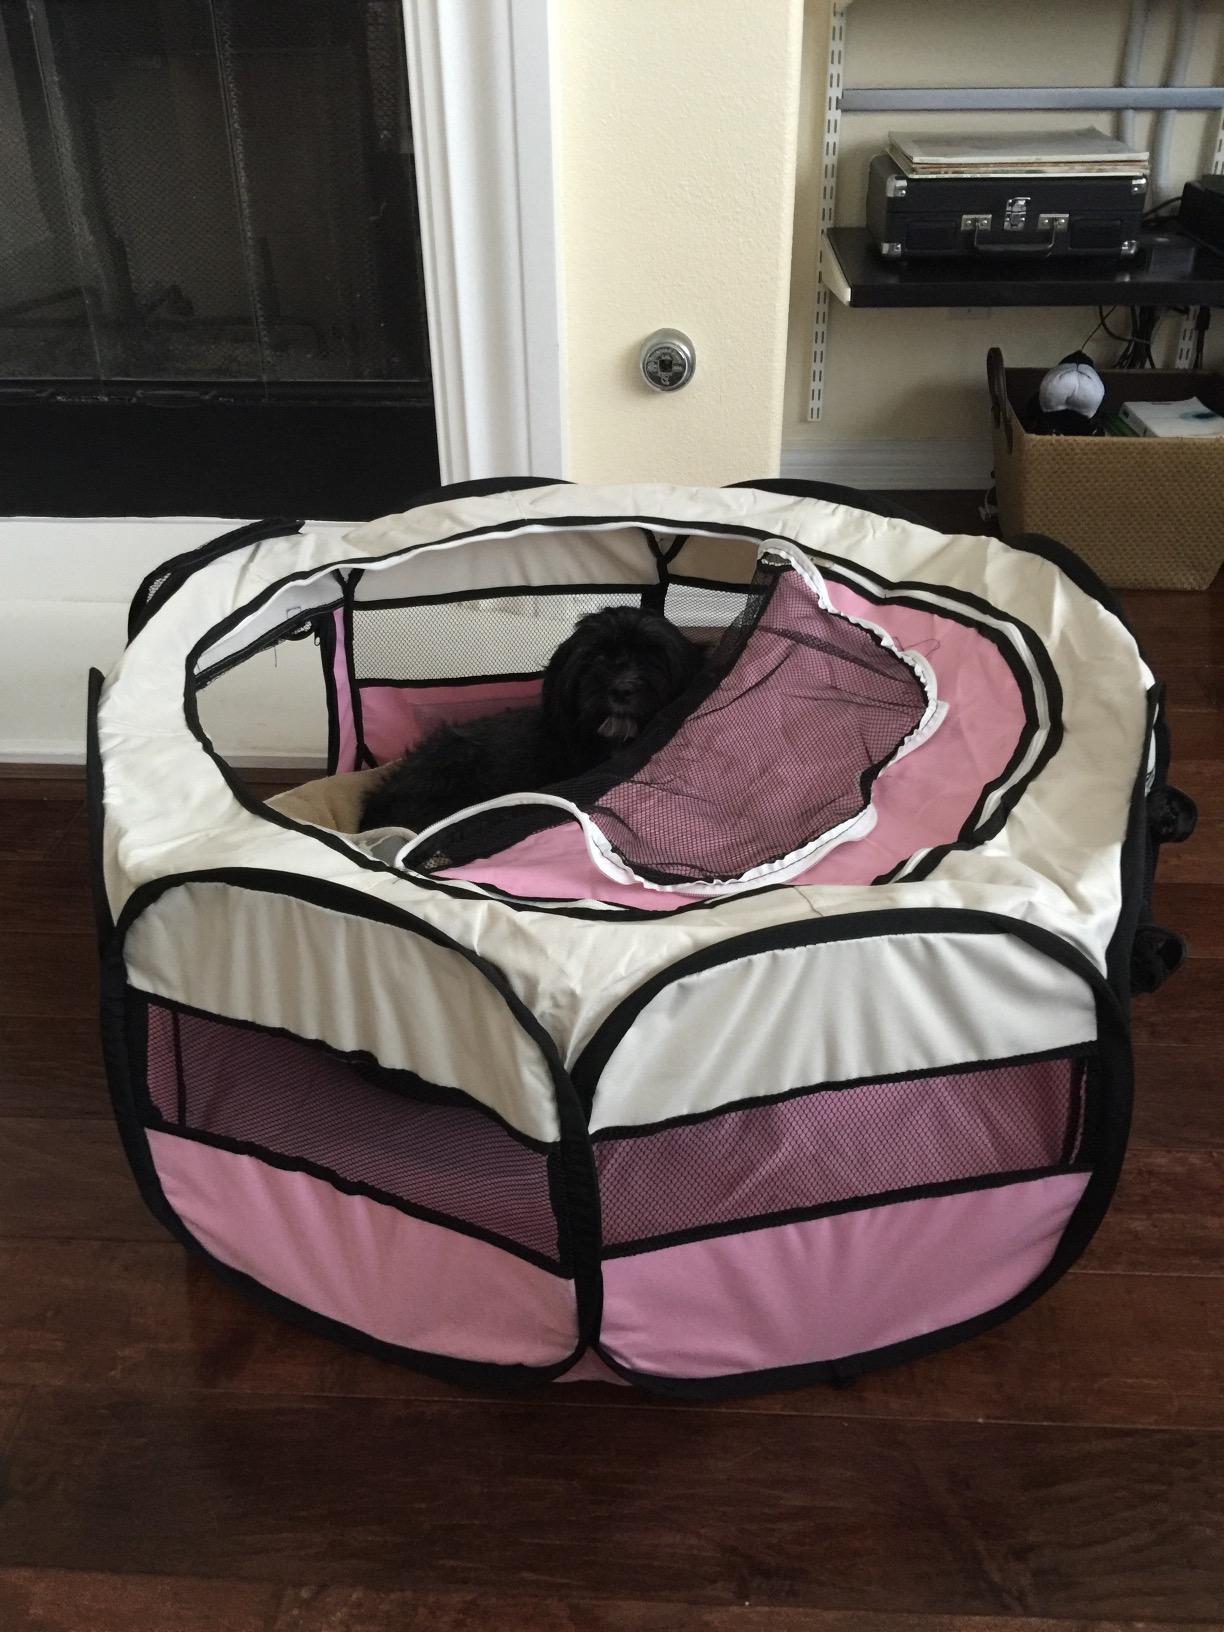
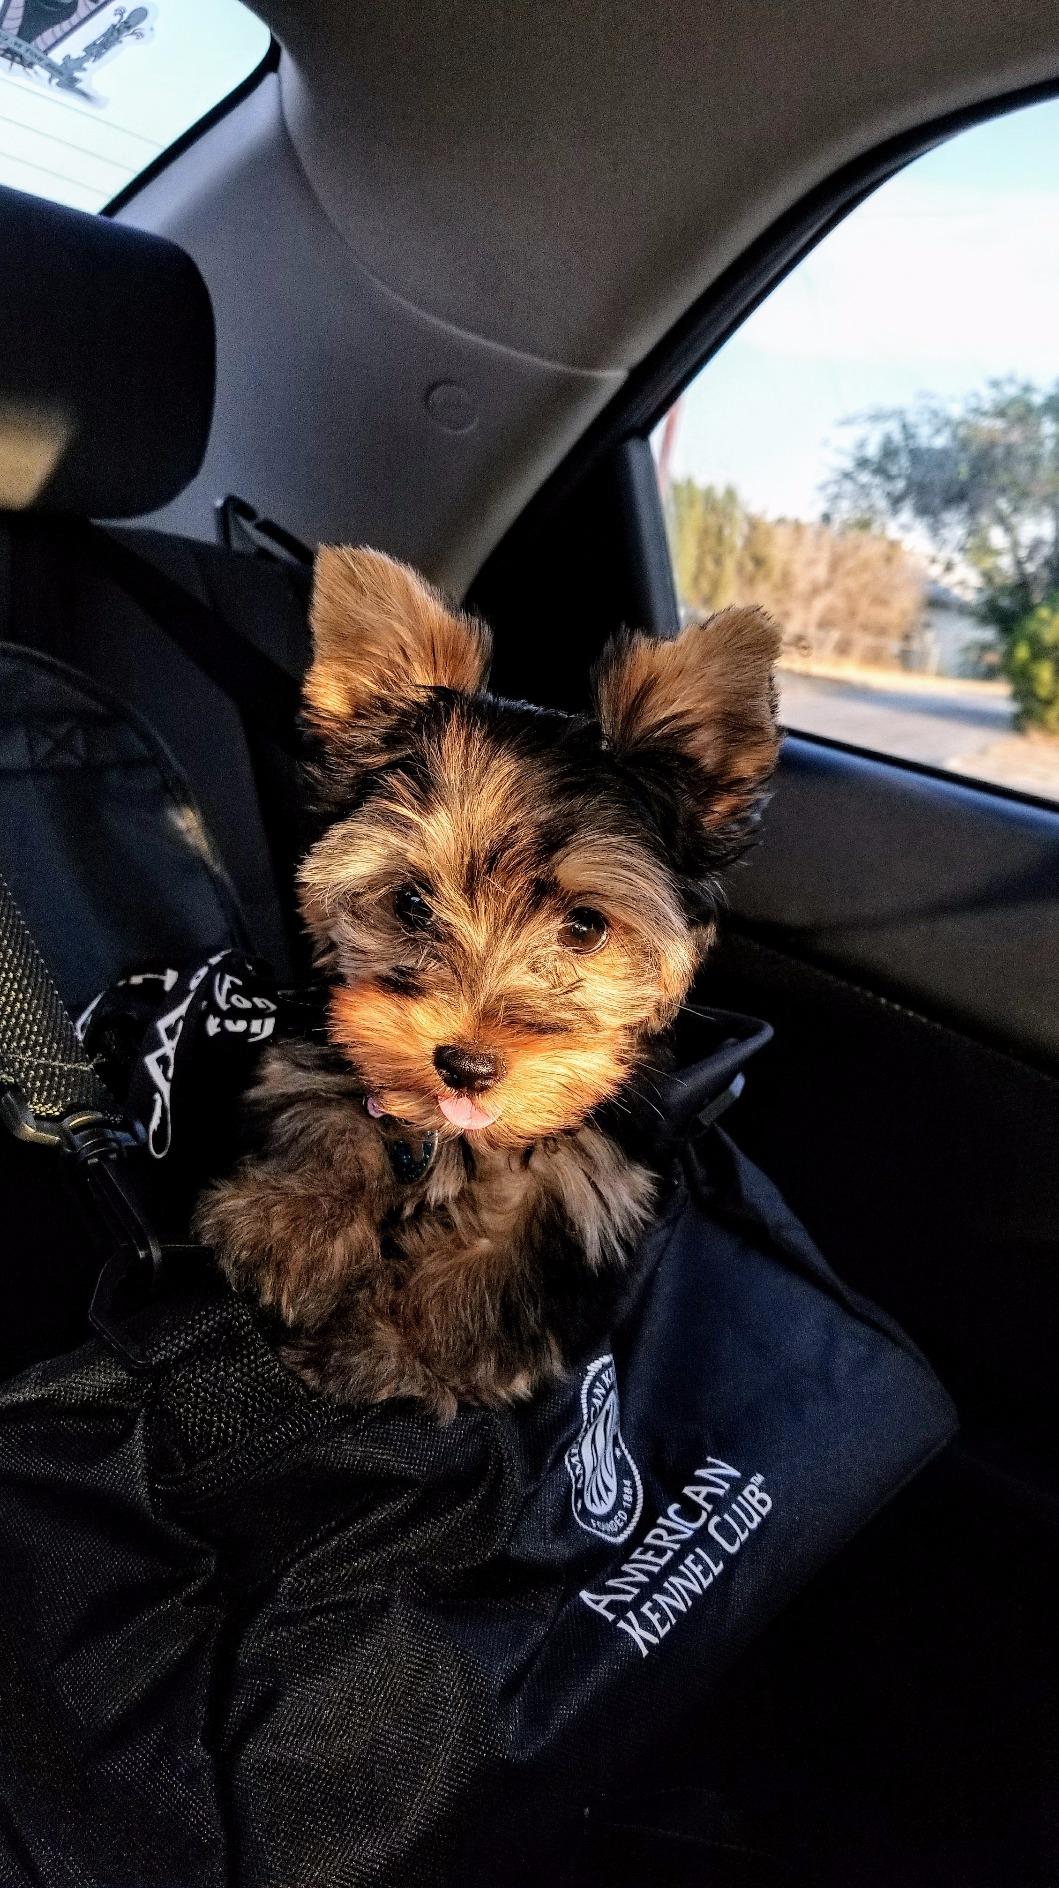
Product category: items_kennel
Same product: no